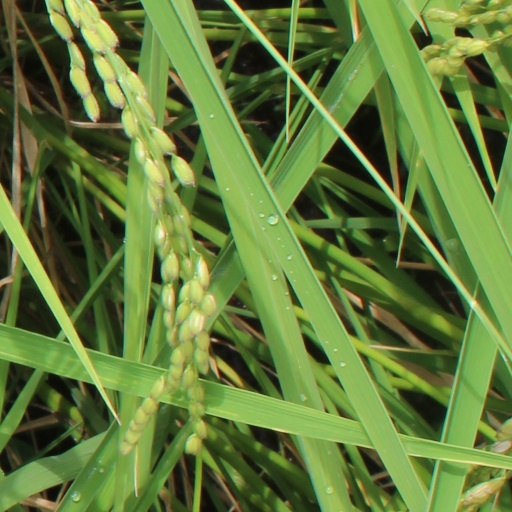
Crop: rice